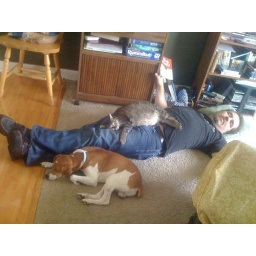
I fell asleep with a book in my hand and a dog and a cat.